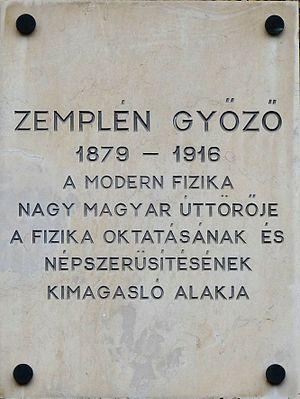
Plaque commémorative à M. Győző Zemplén (1879–1916), physicien hongrois, apposée dans la rue portant son nom. (8, rue Zempléni Győző, Budapest, 3e arr. ). Magyar: Zemplén Győző (1879–1916), fizikus, egyetemi tanár emléktáblája a róla elnevezett utcában. (Budapest, III. ker. Zemplén Győző utca 8.)